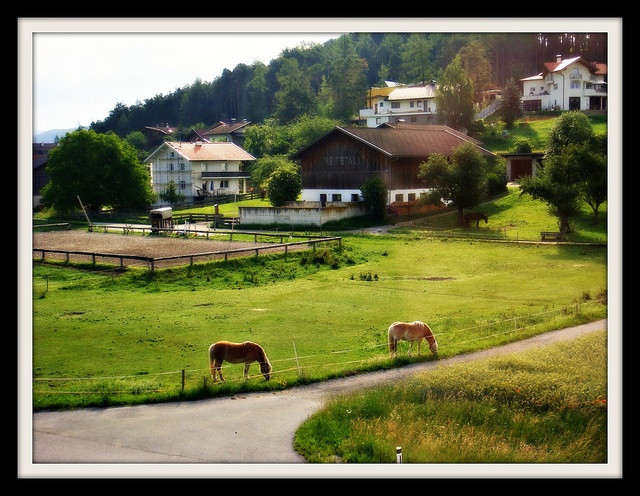
two horses on a grass field behind a wire gate
A view of bunch of horses sitting in a field.
Two horses in a pasture near a some homes
A field has two horses who are grazing in the grass.
a couple of horses that are in side of a fence